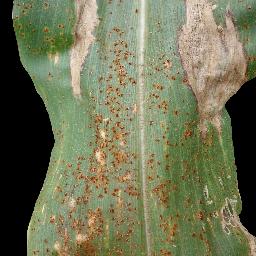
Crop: corn
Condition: (maize)_common_rust